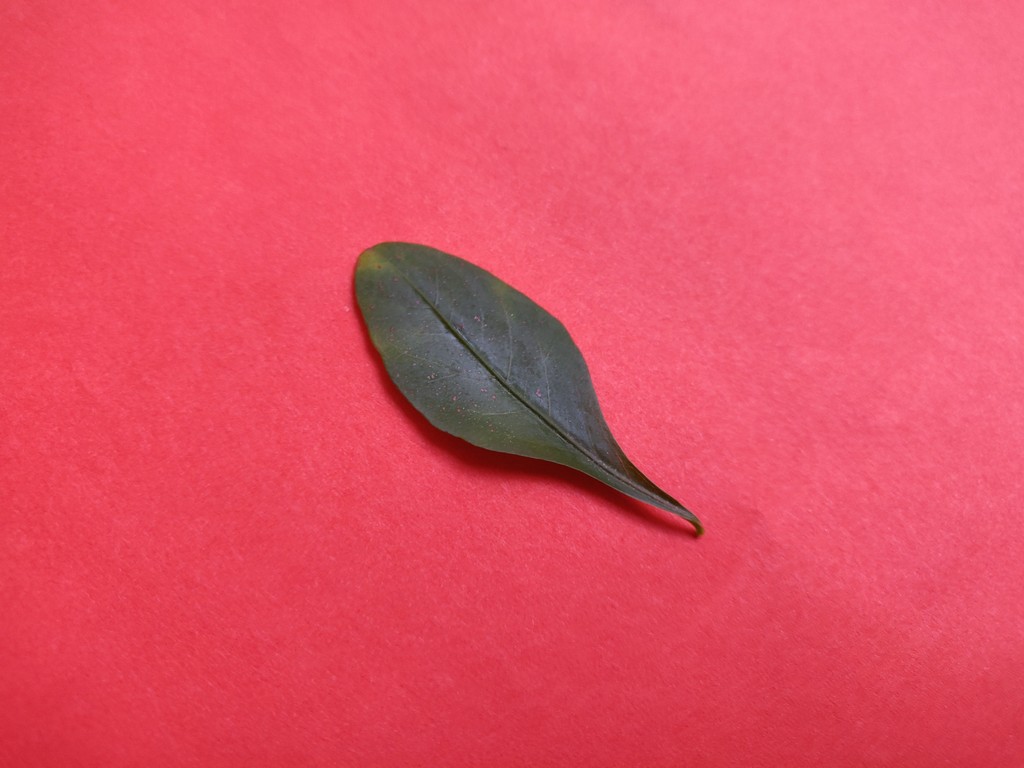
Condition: Unhealthy
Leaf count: single
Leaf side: front